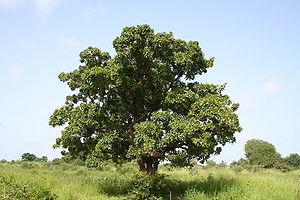
Le karité, appelé également « l'arbre à beurre » ou « l'or des femmes », est un arbre du genre Vitellaria, qui appartient à la famille des Sapotaceae. Les amandes de ses noix sont utilisées pour fabriquer le beurre de karité.
Le district de Pru est un district de la région du Brong Ahafo au Ghana, en Afrique de l'Ouest. Son chef-lieu est Yeji.